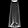
Label: Dress